Japanese art

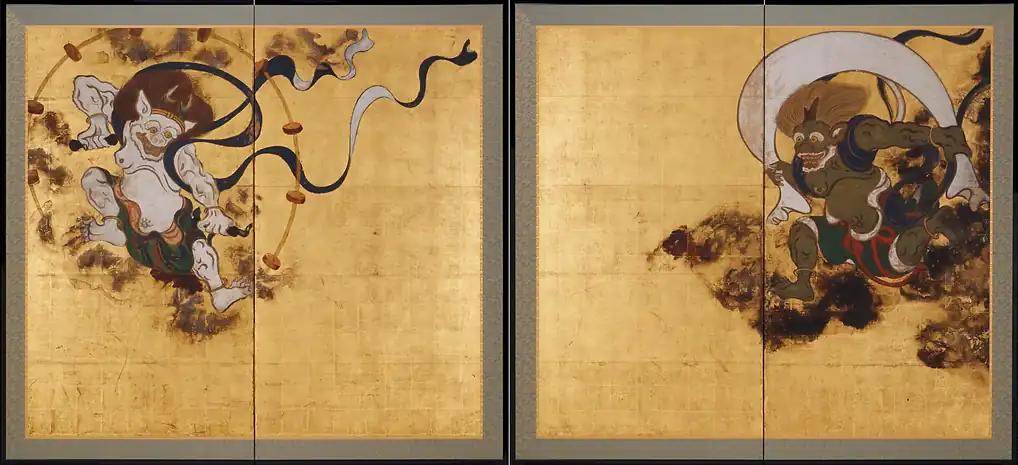
"Wind God and Thunder God", Tawaraya Sōtatsu, 17th century

Painting: Because of secular ventures and trading missions to China organized by Zen temples, many Chinese paintings and objects of art were imported into Japan and profoundly influenced Japanese artists working for Zen temples and the shogunate. Not only did these imports change the subject matter of painting, but they also modified the use of color; the bright colors of Yamato-e yielded to the monochromes of painting in the Chinese manner, where paintings generally only have black and white or different tones of a single color.